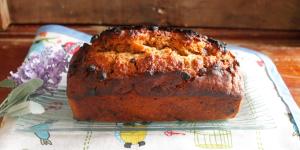
budin de banana sin huevo